Huashenmiao station

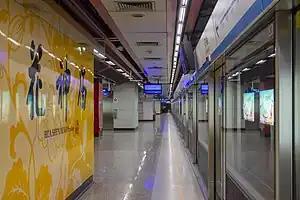

Huashenmiao station, is a station of Line 1 of the Nanjing Metro, named after the nearby Ming-era . It began operations on 28 May 2010, as part of the southern extension of line 1 from to .